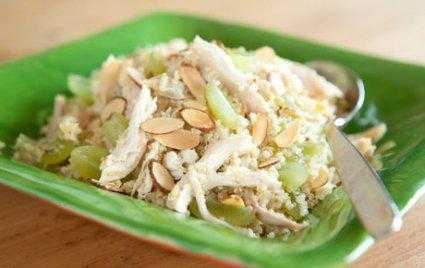
Label: Grapes